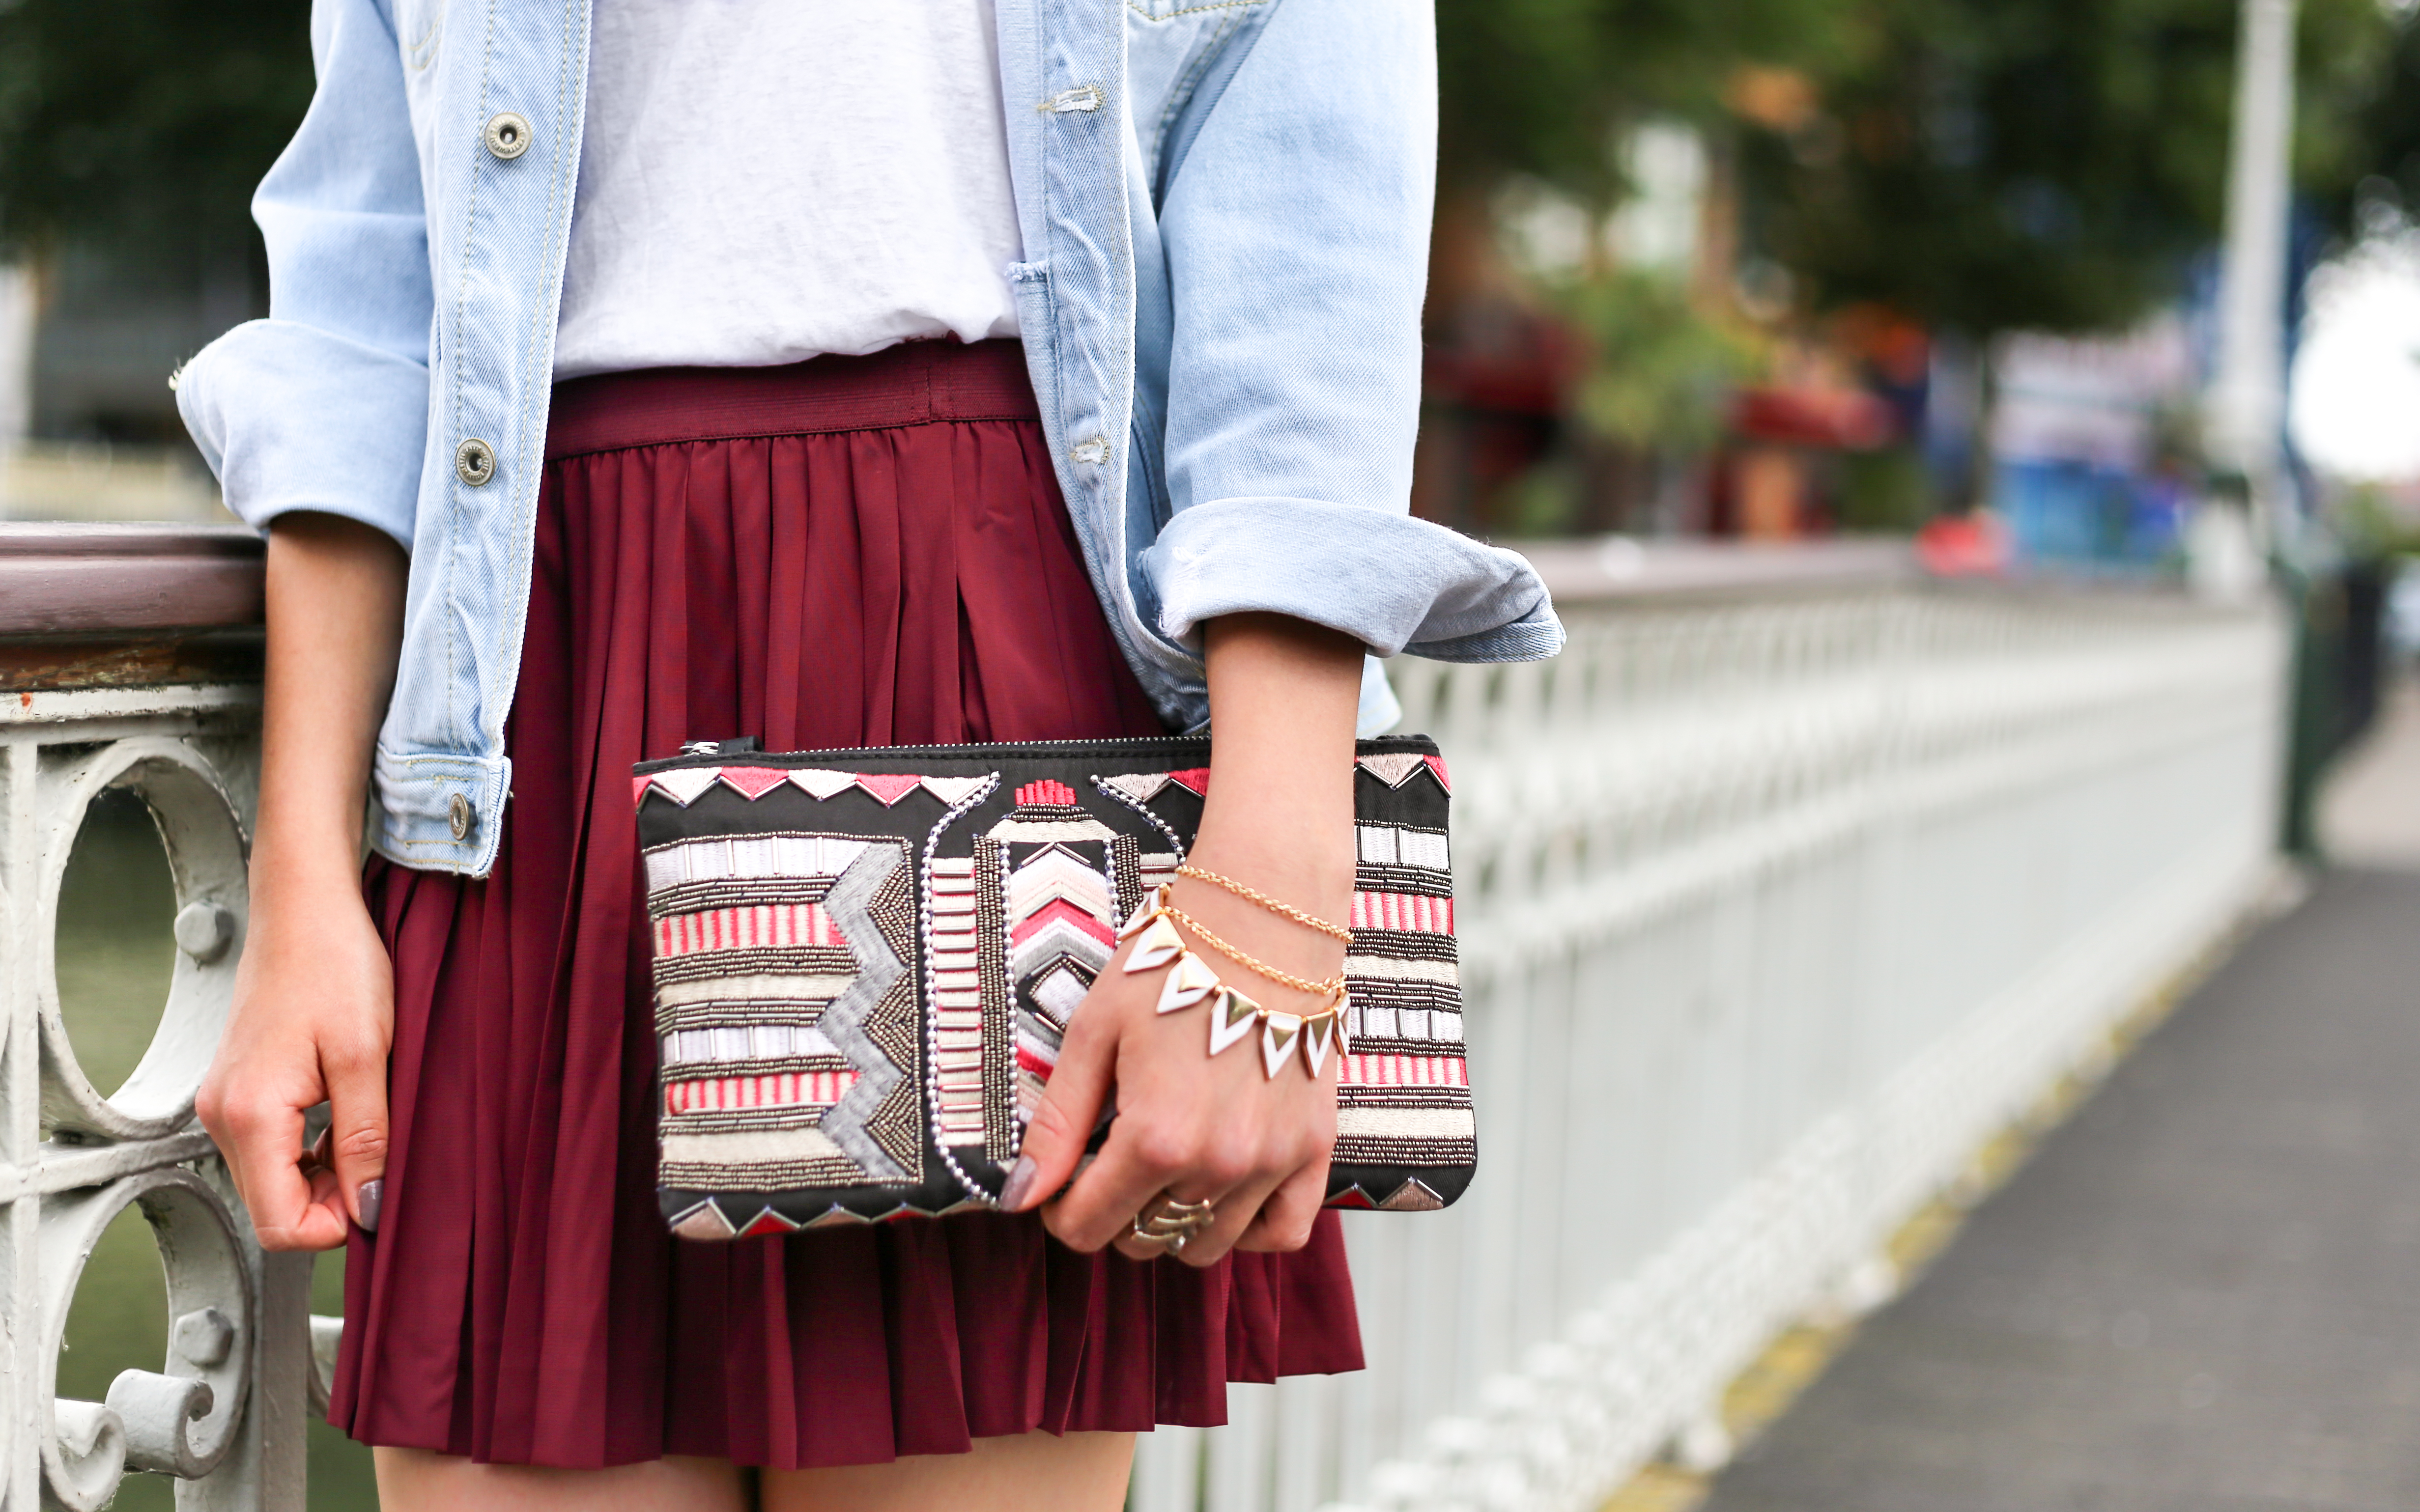
white, pattern, spring, red, color, fashion, clothing, jewelry, handbag, dress, design, style, clutch